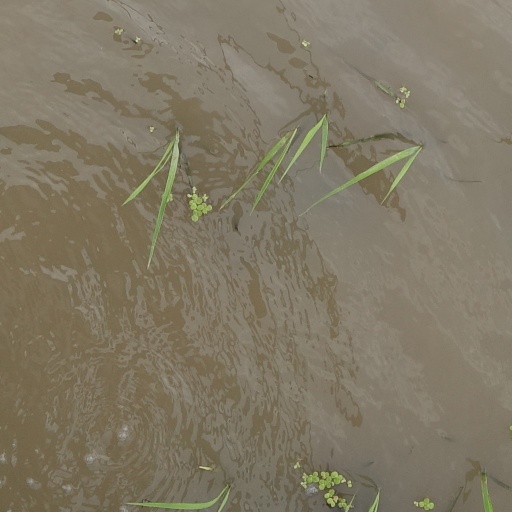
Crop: rice